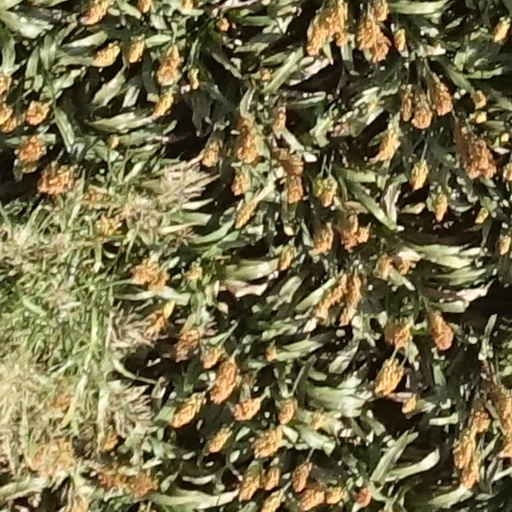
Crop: sorghum